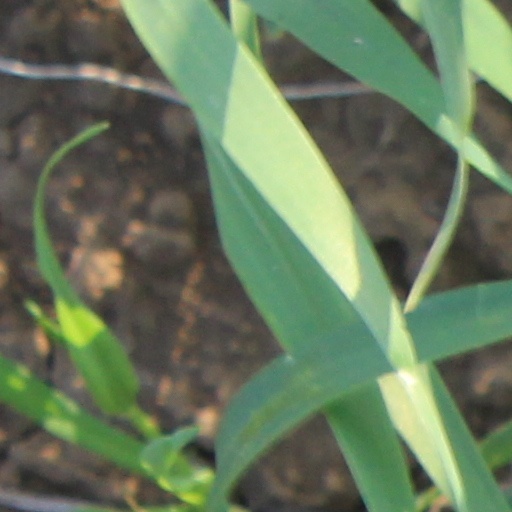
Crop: wheat